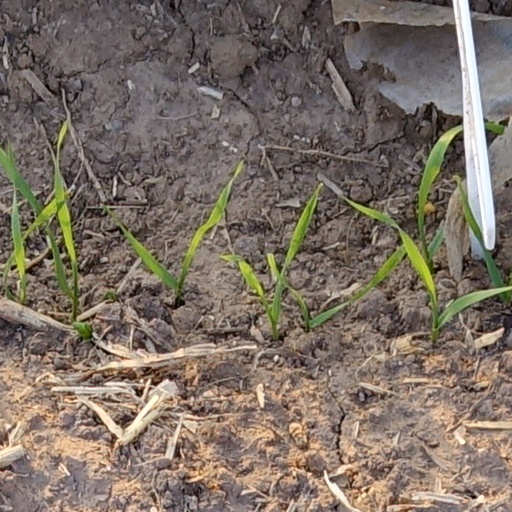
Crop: wheat